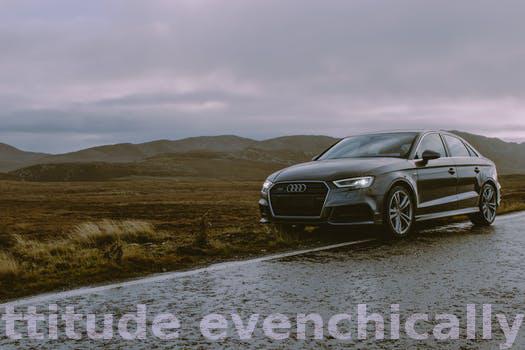
Label: Watermark